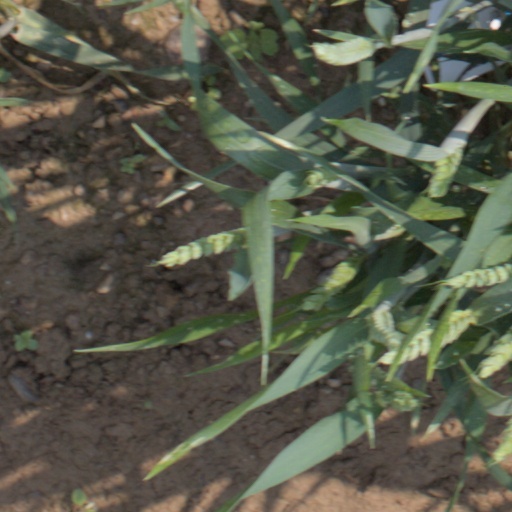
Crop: wheat